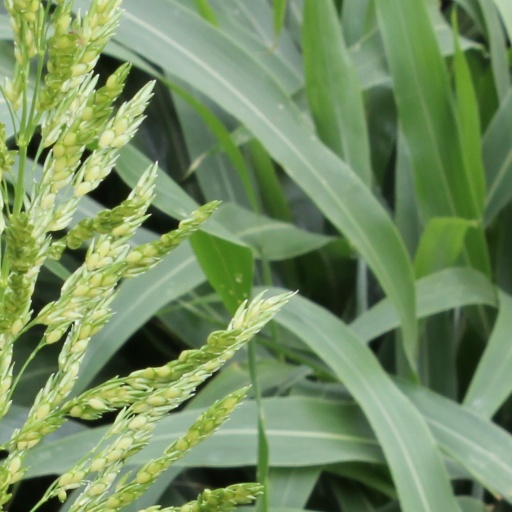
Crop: sorghum